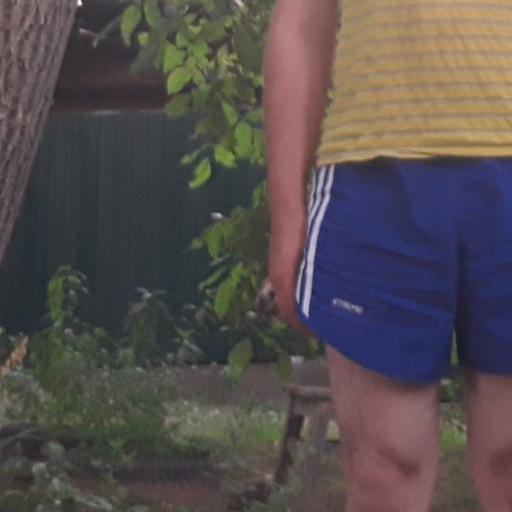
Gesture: no_gesture